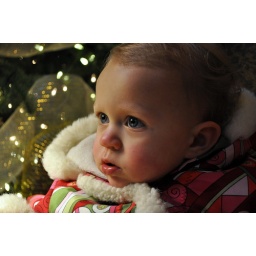
Our 18 month old daughter taking a seat with a Christmas tree in the background.